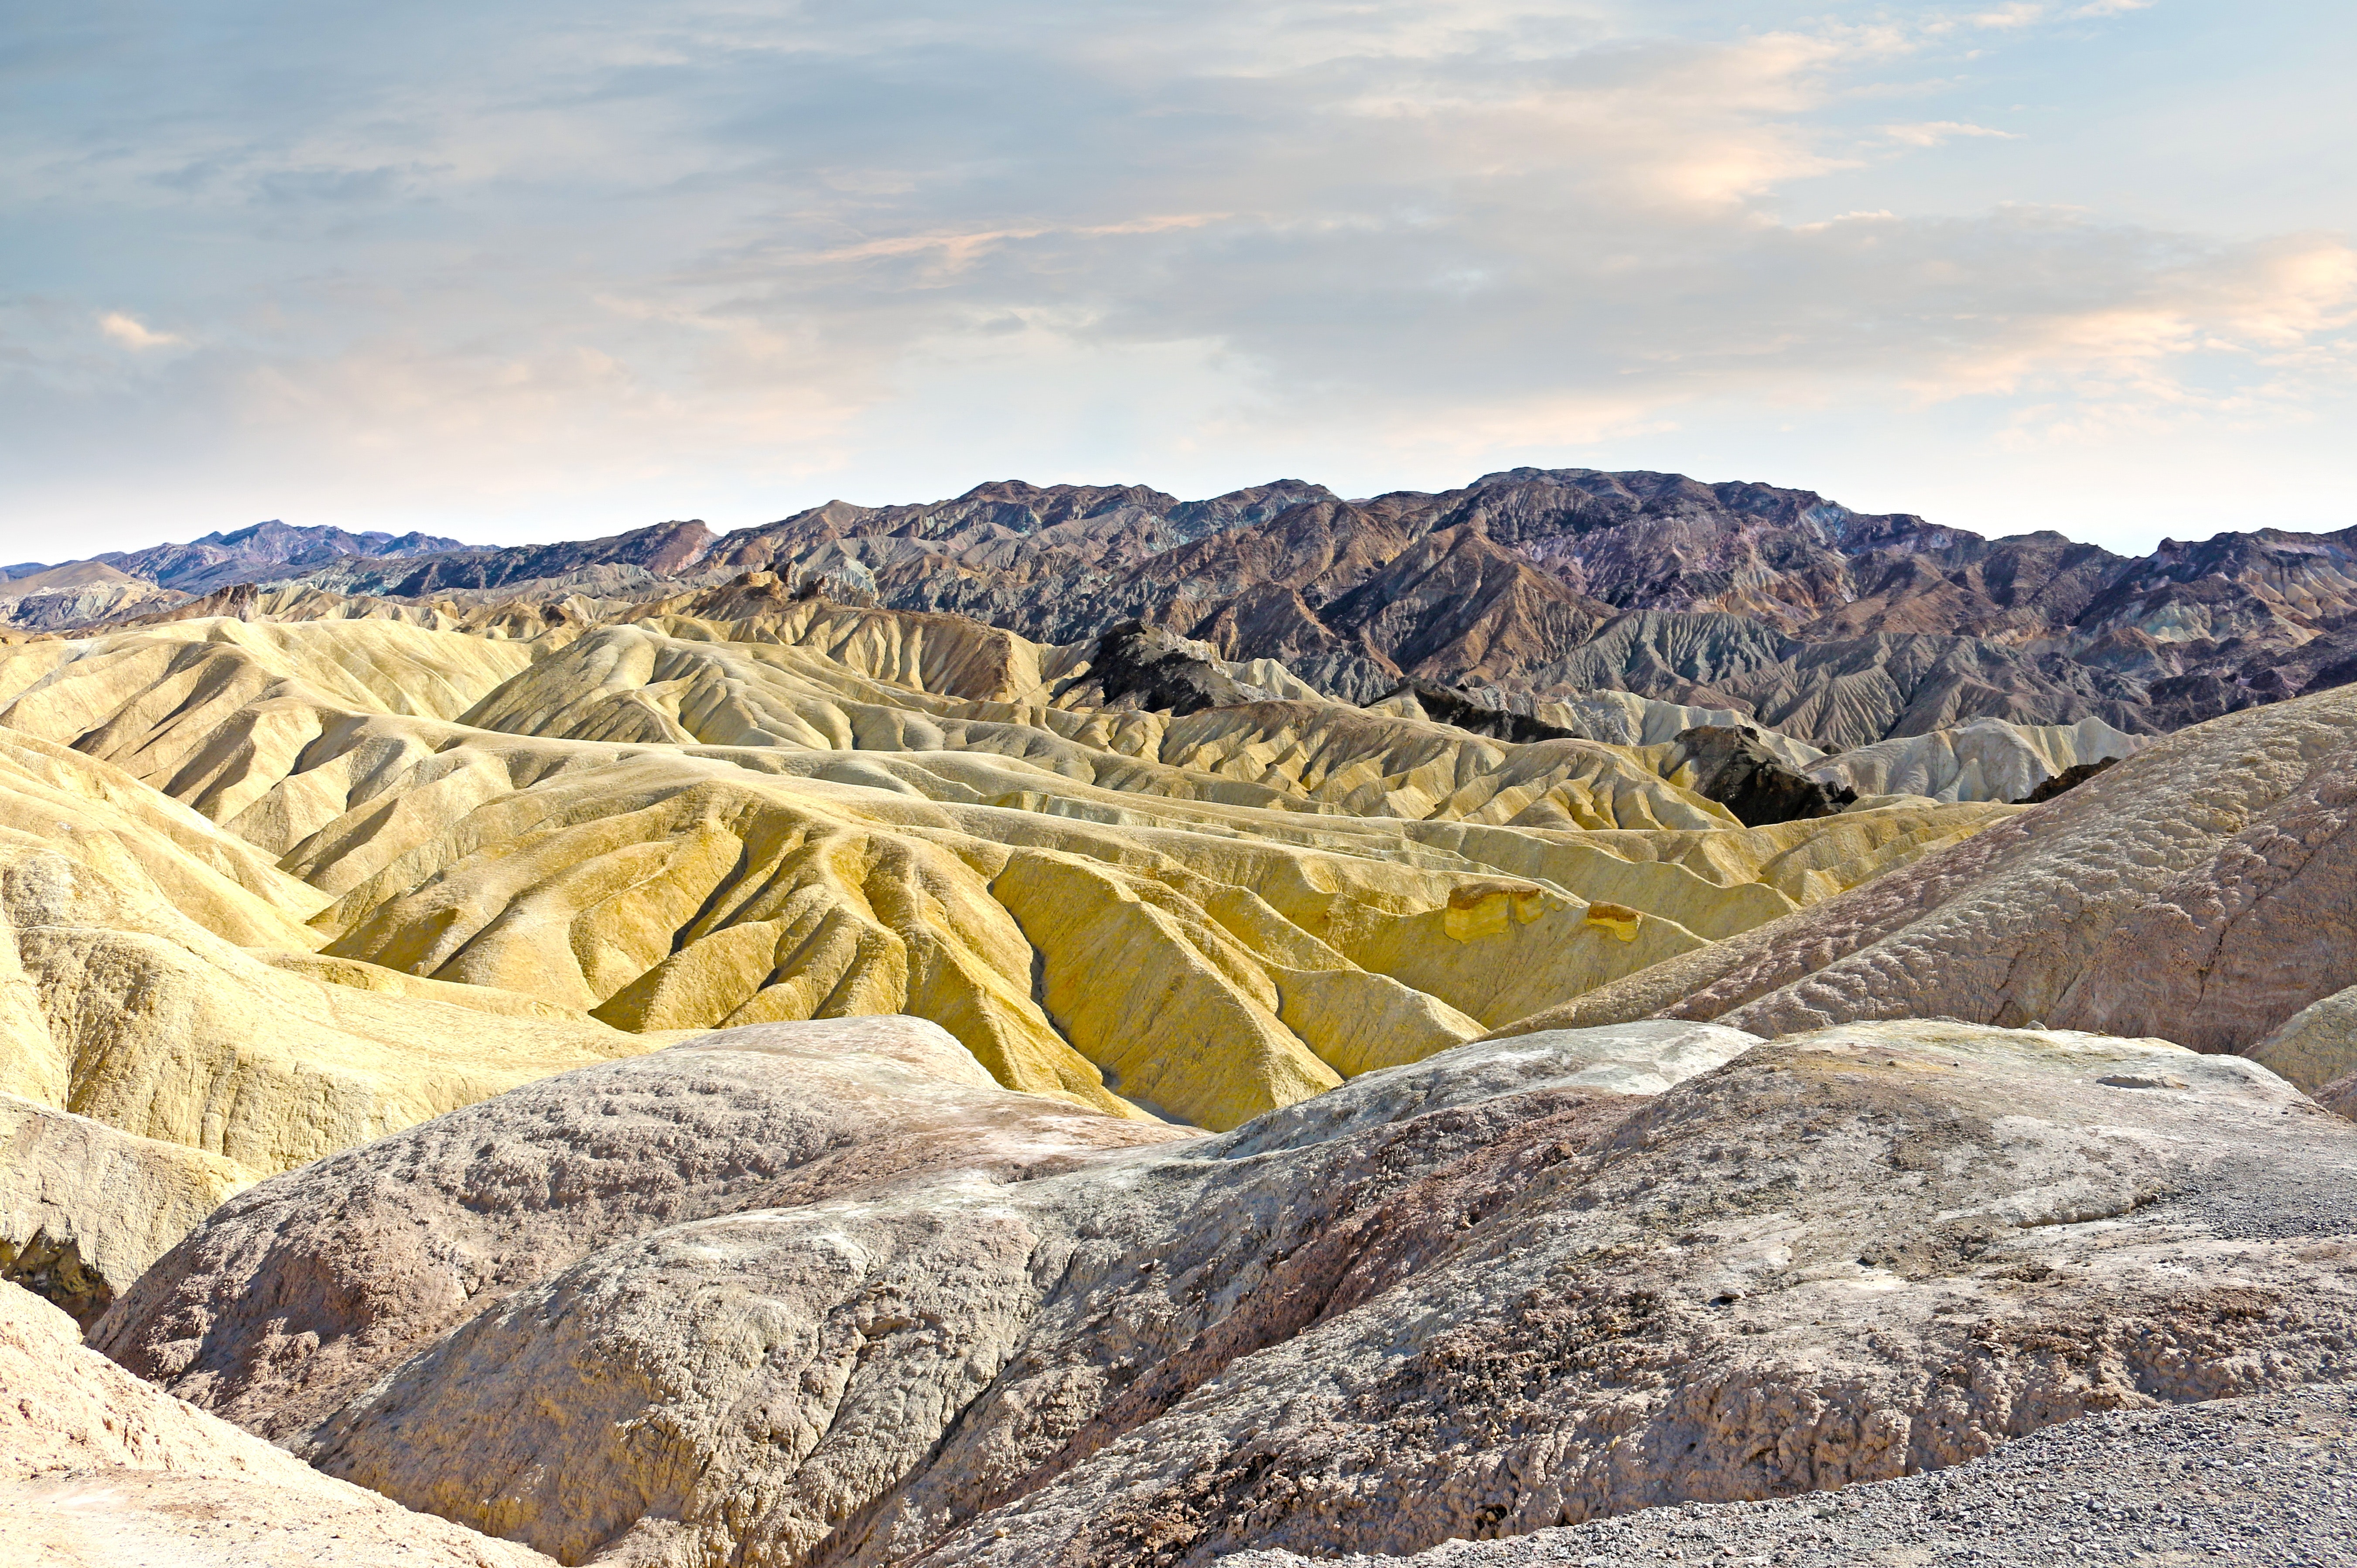
mountainous landforms, badlands, mountain, wilderness, valley, wadi, hill, sky, mountain range, geology, formation, rock, landscape, plateau, ridge, makhtesh, national park, fell, fault, outcrop, alluvial fan, desert, mountain pass, terrain